Nu metal

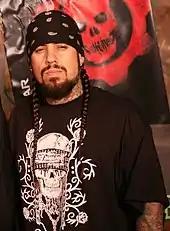
Korn bassist Fieldy ("pictured") cites bassists such as Flea of Red Hot Chili Peppers and Les Claypool of Primus as influences.

Instrumentation in nu metal is heavily syncopated and is based mostly on guitar riffs, although these riffs are prominent, guitar solos are not integrated heavily within the genre. These riffs often being inspired by groove metal. Mid-song bridges and the general lack of guitar solos contrasts it with other genres of heavy metal. Kory Grow of "Revolver" wrote, "... [i]n its efforts to tune down and simplify riffs, effectively drove a stake through the heart of the guitar solo". Another contrast with other heavy metal genres is nu metal's emphasis on rhythm, rather than on complexity or mood. The wah pedal is occasionally featured in nu metal music.